USAF Weapons School

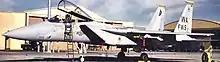
F-15 Division F-15C 82-0038

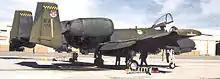
A-10 Division A-10A 79-0172

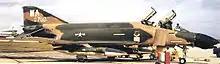
F-4 Division F-4D 66-8700

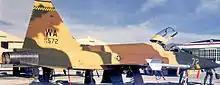
Aggressor Division F-5E 74-1572

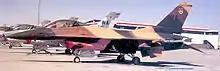
F-16 Division F-16C 86–0251 in experimental "Aggressor" motif

The Aggressors, flying the T-38 Talon and F-5E Tiger II were stood-up as part of the Weapons School in the early 1970s to improve air-to-air skills by providing accurate threat replication for dissimilar air combat training. The A-7D tenure in the school was a brief 3 years as the squadron transitioned from A-7s to F-5 Aggressors in 1975. Fighter modernization brought both the A-10 Thunderbolt II and the F-15 Eagle into Weapons School operations in 1977.